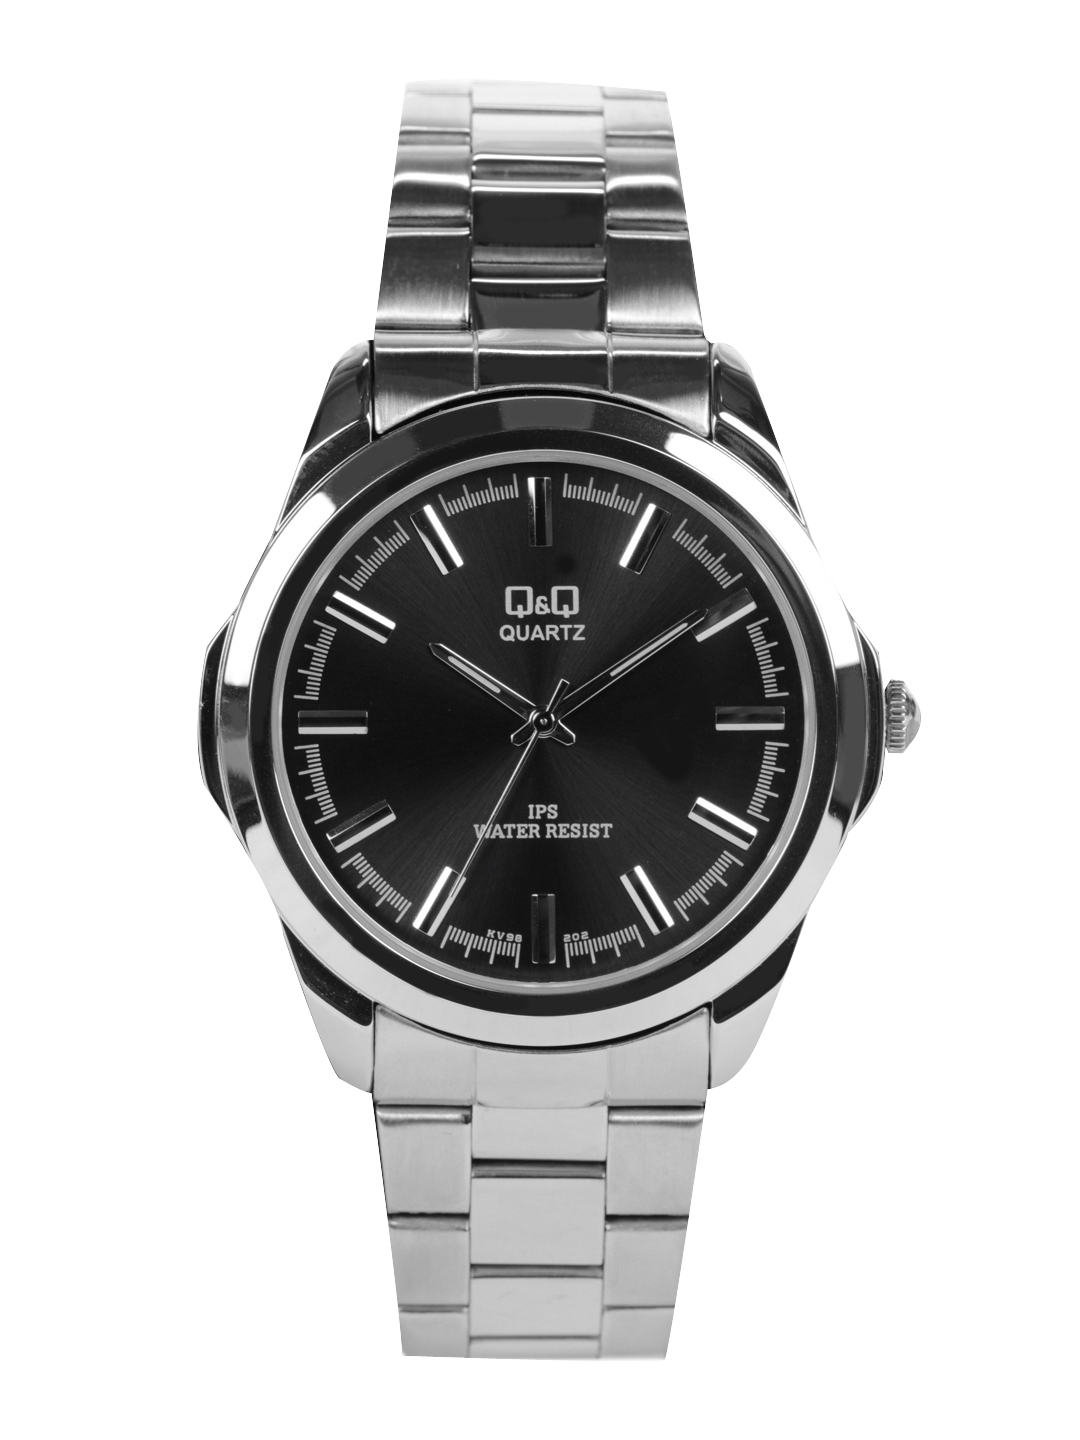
Q&Q Men Black Dial Watch KV98J202Y
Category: Accessories / Watches / Watches
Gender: Men
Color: Black
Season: Winter 2016
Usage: Casual